Abram C. Fisk House

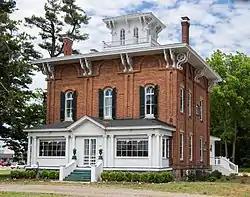

The Abram C. Fisk House is a private house located at 867 East Chicago Road in Coldwater, Michigan. It was listed on the National Register of Historic Places in 1990.